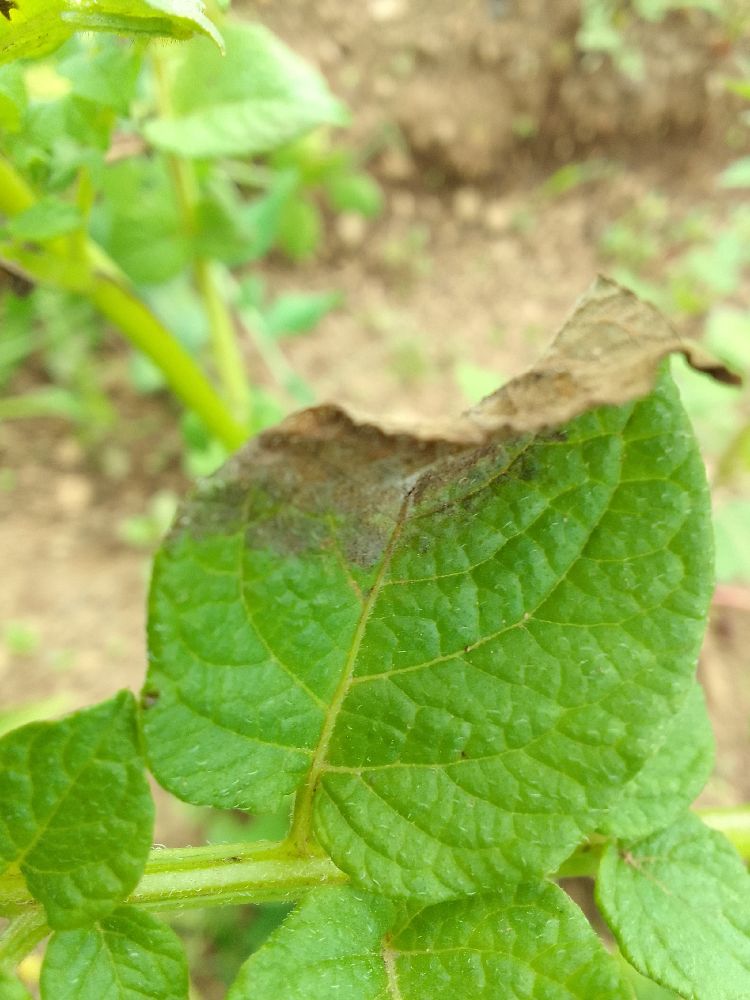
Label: Late blight